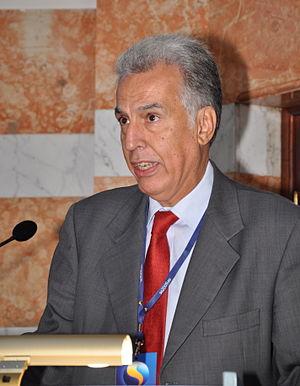
Nikiforos Diamandouros est un universitaire et politologue grec, né à Athènes le 25 juin 1942. Il est marié et père de deux enfants. Il a été le Médiateur européen entre 2003 et 2013.